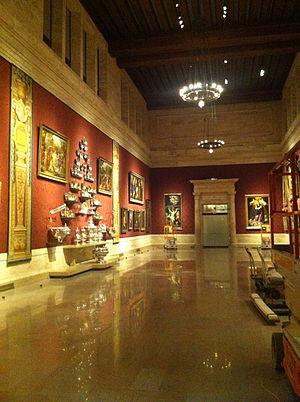
Boston, Museum of Fine Arts, salle espagnole
Le musée des Beaux-Arts, à Boston, dans le Massachusetts, est l'un des plus grands musées des États-Unis.